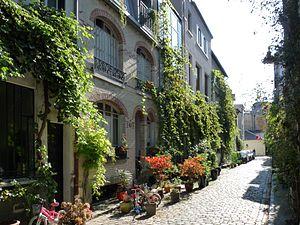
La villa Santos-Dumont à Paris
Le 15ᵉ arrondissement de Paris est l’un des vingt arrondissements de Paris. Il est situé sur la rive gauche de la Seine, dans le sud-ouest de la ville, et est le résultat de l’annexion des communes de Vaugirard et de Grenelle en 1860. Il s’agit du plus peuplé des arrondissements avec 235 178 habitants en 2017.